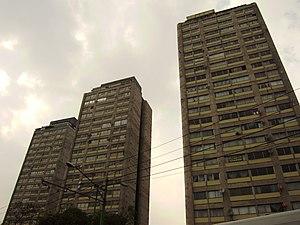
Tlatelolco est un quartier de Mexico, situé dans la délégation de Cuauhtémoc. Il est centré autour de la place des Trois Cultures avec d'un côté le soubassement d'une pyramide aztèque, le Colegio de la Santa Cruz de Tlatelolco du XVIIᵉ siècle, et un ensemble de bâtiments modernes du ministère des affaires étrangères du Mexique.